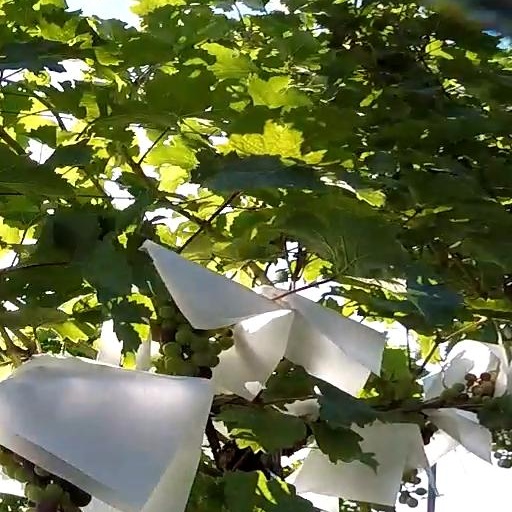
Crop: grape